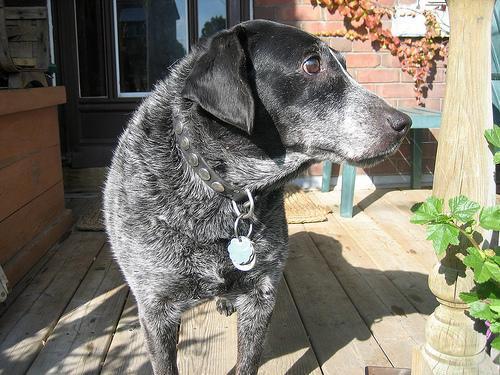
bluetick